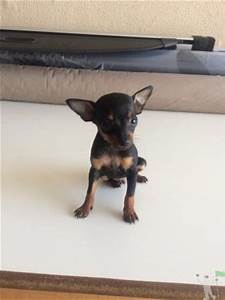
Label: cane